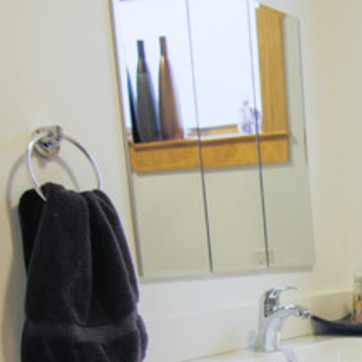
Material: mirror